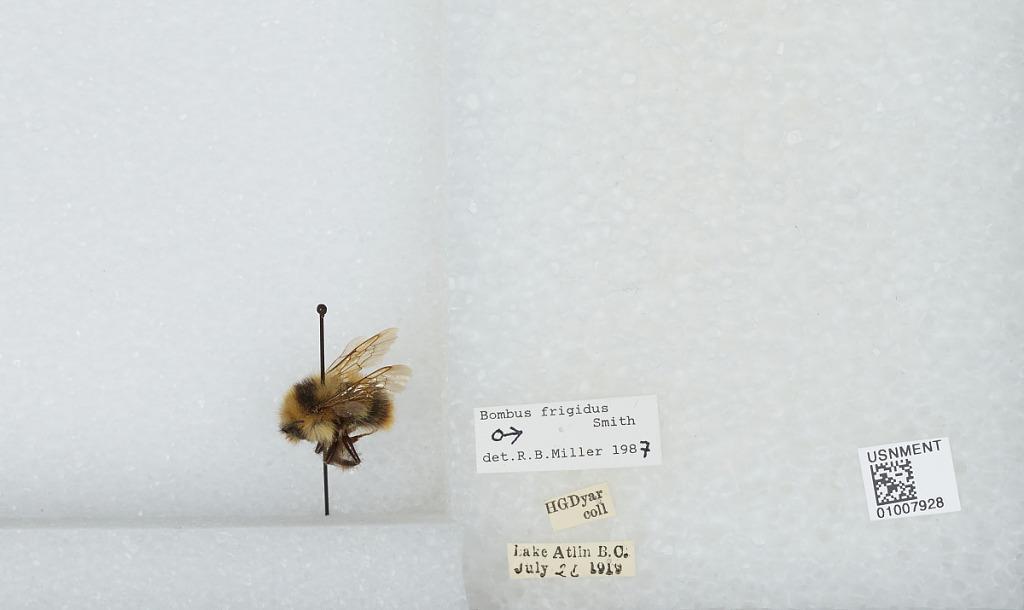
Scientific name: Bombus (Pyrobombus) frigidus Smith
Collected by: Dyar
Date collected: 1919-7-26
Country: Canada
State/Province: British Columbia
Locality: Lake Atlin
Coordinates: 59.58, -133.72
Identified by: Miller, R. B.